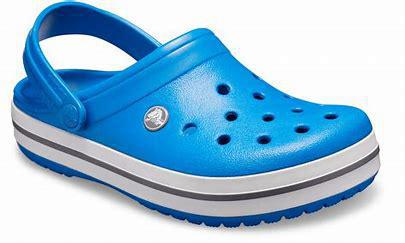
Brand: Crocs
Model: 100